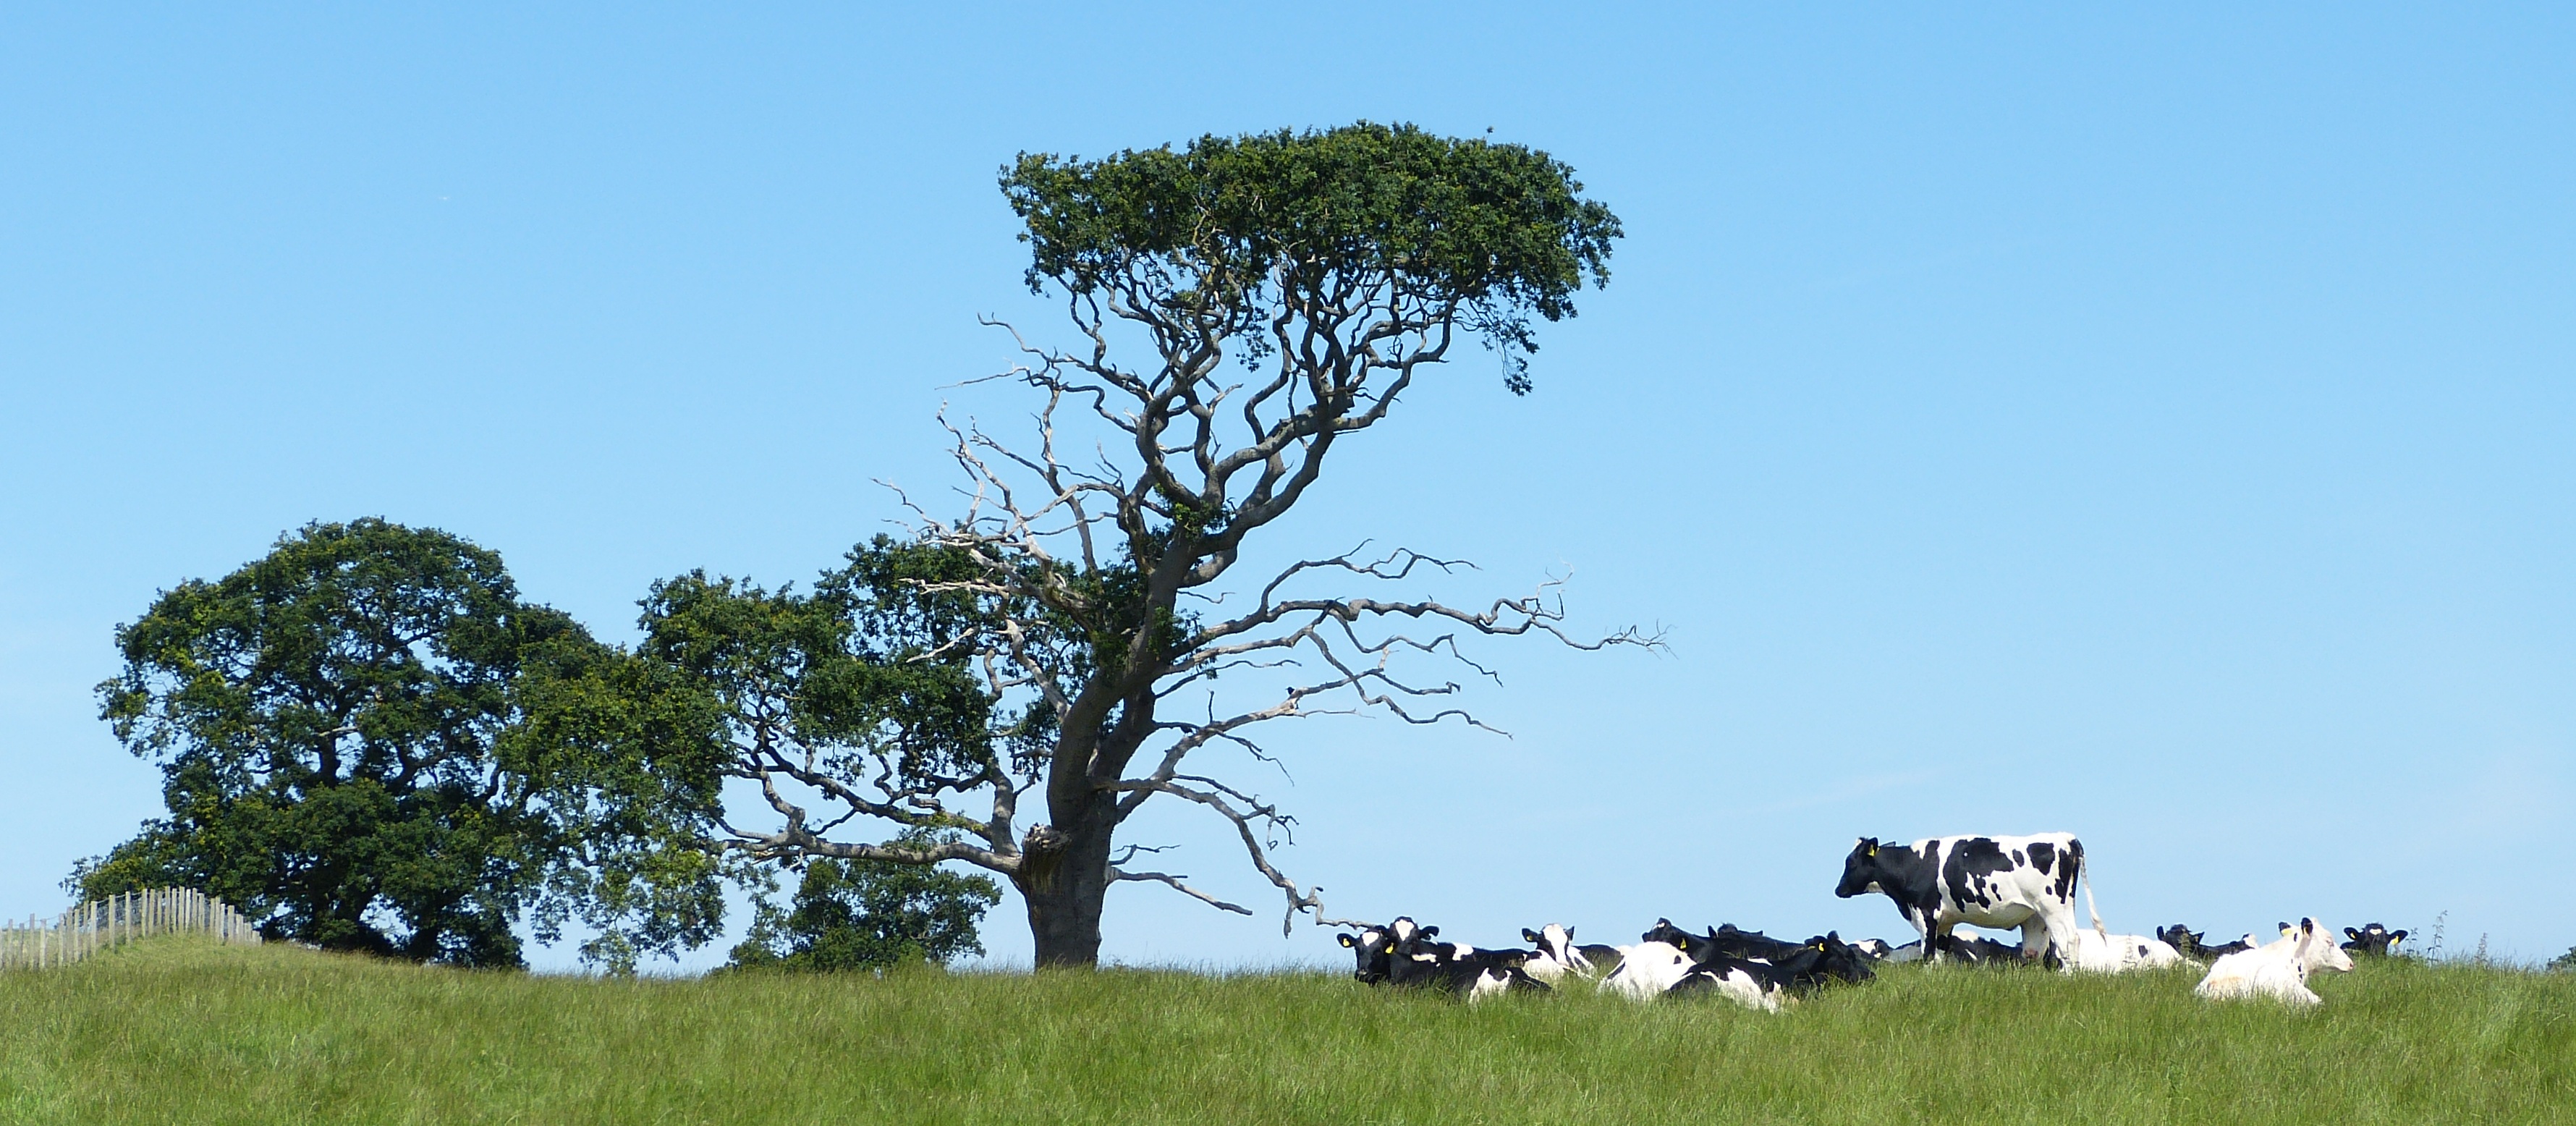
trees, cows, sky, plant, vertebrate, tree, natural landscape, grassland, twig, grass, working animal, trunk, landscape, terrestrial animal, wildlife, grazing, pasture, prairie, dairy cow, field, ranch, steppe, human leg, livestock, herd, plant stem, shrubland, savanna, dairy